Ray Lindwall

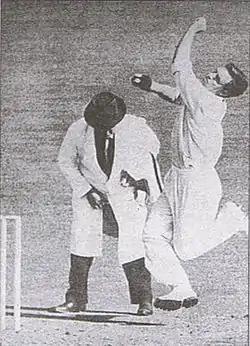
Ray Lindwall at full stretch

Lindwall, widely regarded as one of the greatest fast bowlers of all time, bowled with a classical and artistic side-on bowling action. David Frith wrote that "there was a balance, rhythmic run, a build-up" and an "ecstasy" in his smooth delivery action. Richie Benaud said that Lindwall was "technically the best fast bowler" that he ever saw. During the 1950s, Lindwall's action was copied by young children and a number of first-class Australian bowlers, including Ron Gaunt, John Power and Barry Fisher consciously copied his action. Alan Davidson, who succeeded Lindwall as Australia's pace spearhead, labelled him as "the best fast bowler I ever saw". Lindwall's childhood hero Harold Larwood rated Dennis Lillee to be equal to Lindwall "but not ahead of him". Following Lindwall's tour of England in 1953, his English counterpart Alec Bedser said that Lindwall was "the best fast bowler I've seen, because of his variety and control". Lindwall was particularly known for his trademark outswinger, which swung late and at high pace. Fred Trueman believed that Lindwall's ability to simultaneously swing the ball and at such pace and accuracy was matched only by himself and Wes Hall. Frank Tyson wrote that "he appears to be just jogging his fifteen yards up to the stumps – until the last couple of strides of his approach, when he suddenly explodes into his delivery stride...when he releases the ball, his bowling arm is so low that it borders on the round-arm". Lindwall's ability to swing the ball at high pace allowed him to repeatedly breach the defences of his opponents; of his 228 Test wickets, 98 were bowled and another 31 were leg before wicket. Lindwall's repertoire was reinforced with a dangerous yorker and bouncer, and changes of pace. As Tyson said "who is not 'Lindy's bunny' when he slots his yorker in the right spot?". In 1952 he developed an inswinger and then coupled it with his yorker, which homed into the feet of batsmen at high pace. Denis Compton said that Lindwall had the subtleties of a slow bowler, saying that he "raised what is considered to be the labouring force of cricket [fast bowling] to an artform with his tactical shrewdness, control and variations".